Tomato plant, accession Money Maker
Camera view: bottom (45 deg); turntable rotation: 150 degrees
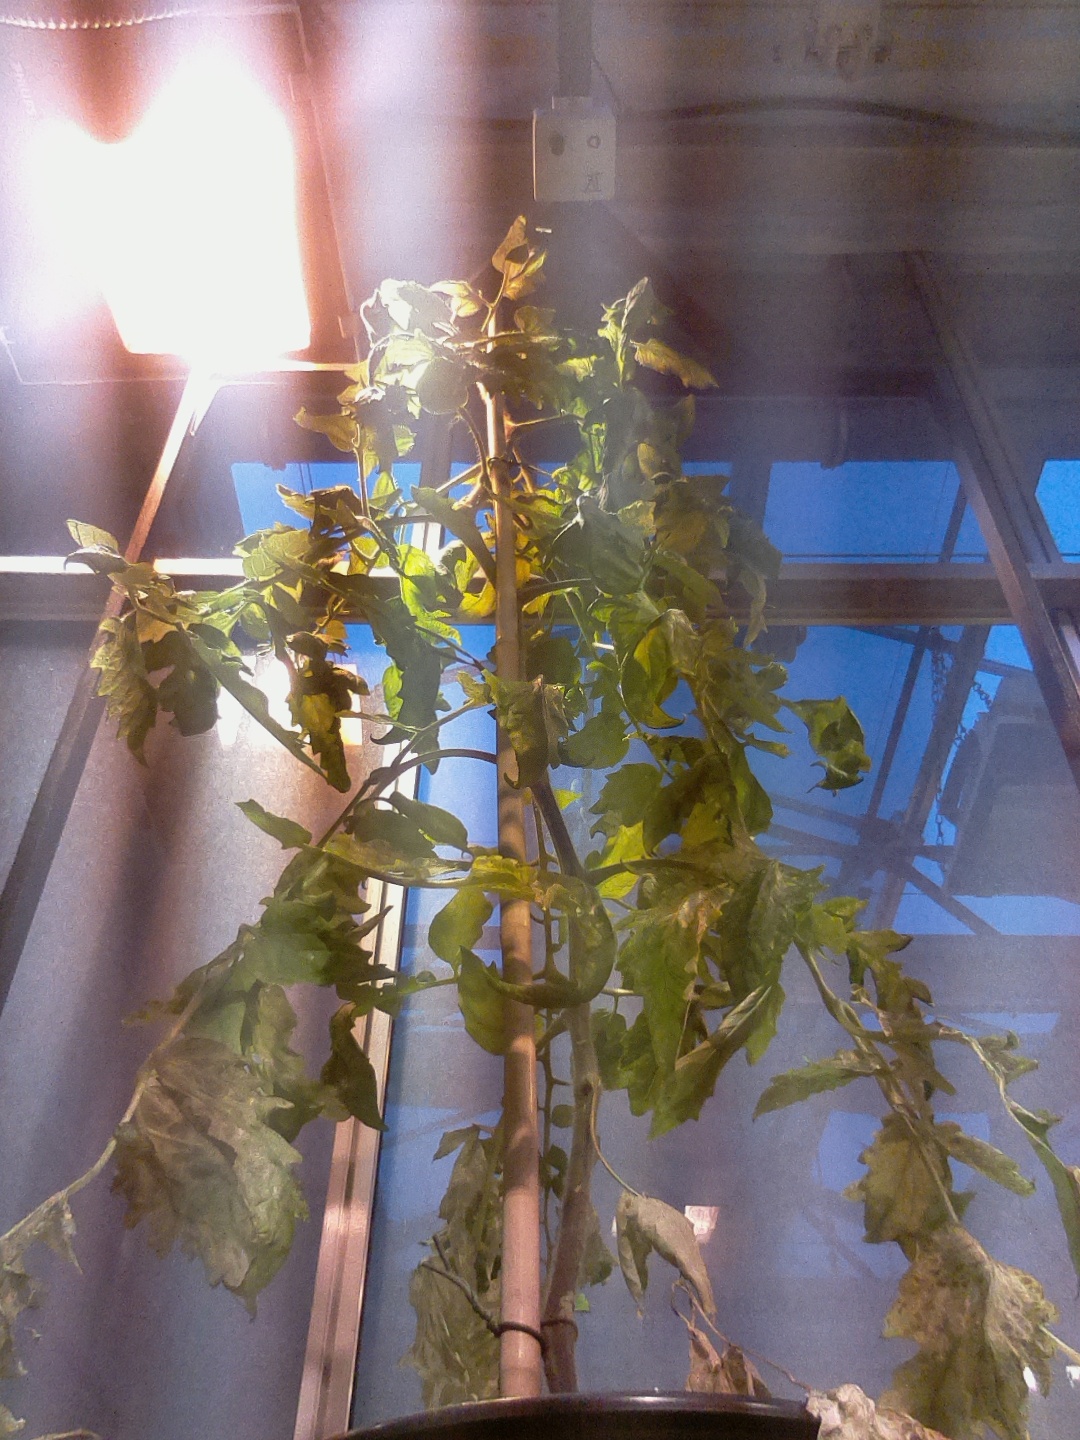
BBCH growth stage 72: 20%-30% of final fruit size